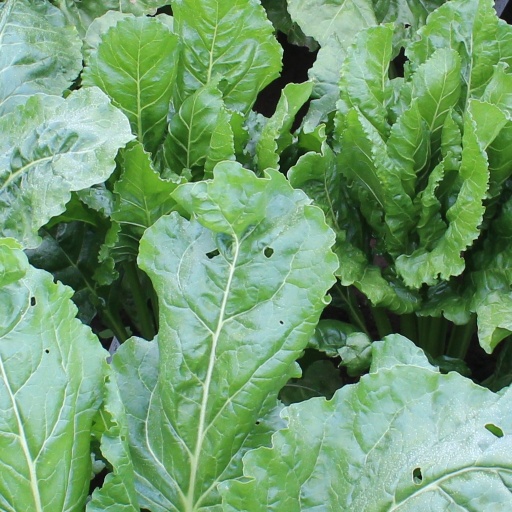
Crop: sugar beet